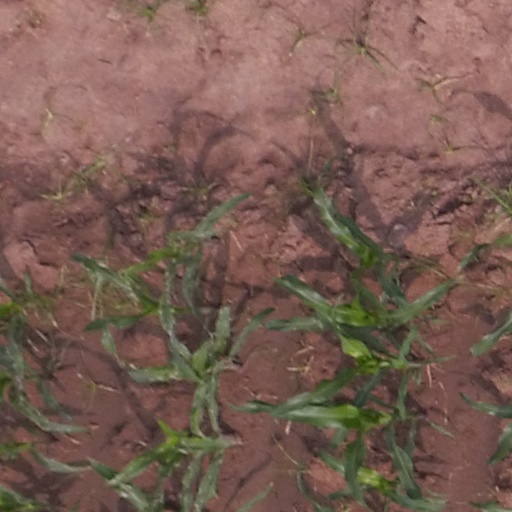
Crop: maize; corn